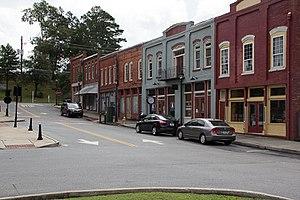
Adairsville est une ville de Géorgie aux États-Unis.